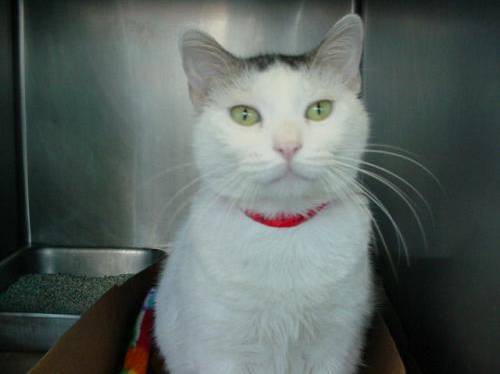
Label: cat